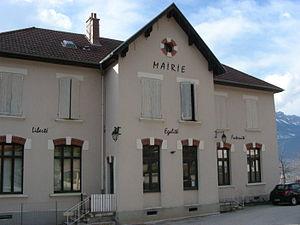
Marie du Champ-près-Froges
Le Champ-près-Froges est une commune française située dans le département de l'Isère en région Auvergne-Rhône-Alpes.